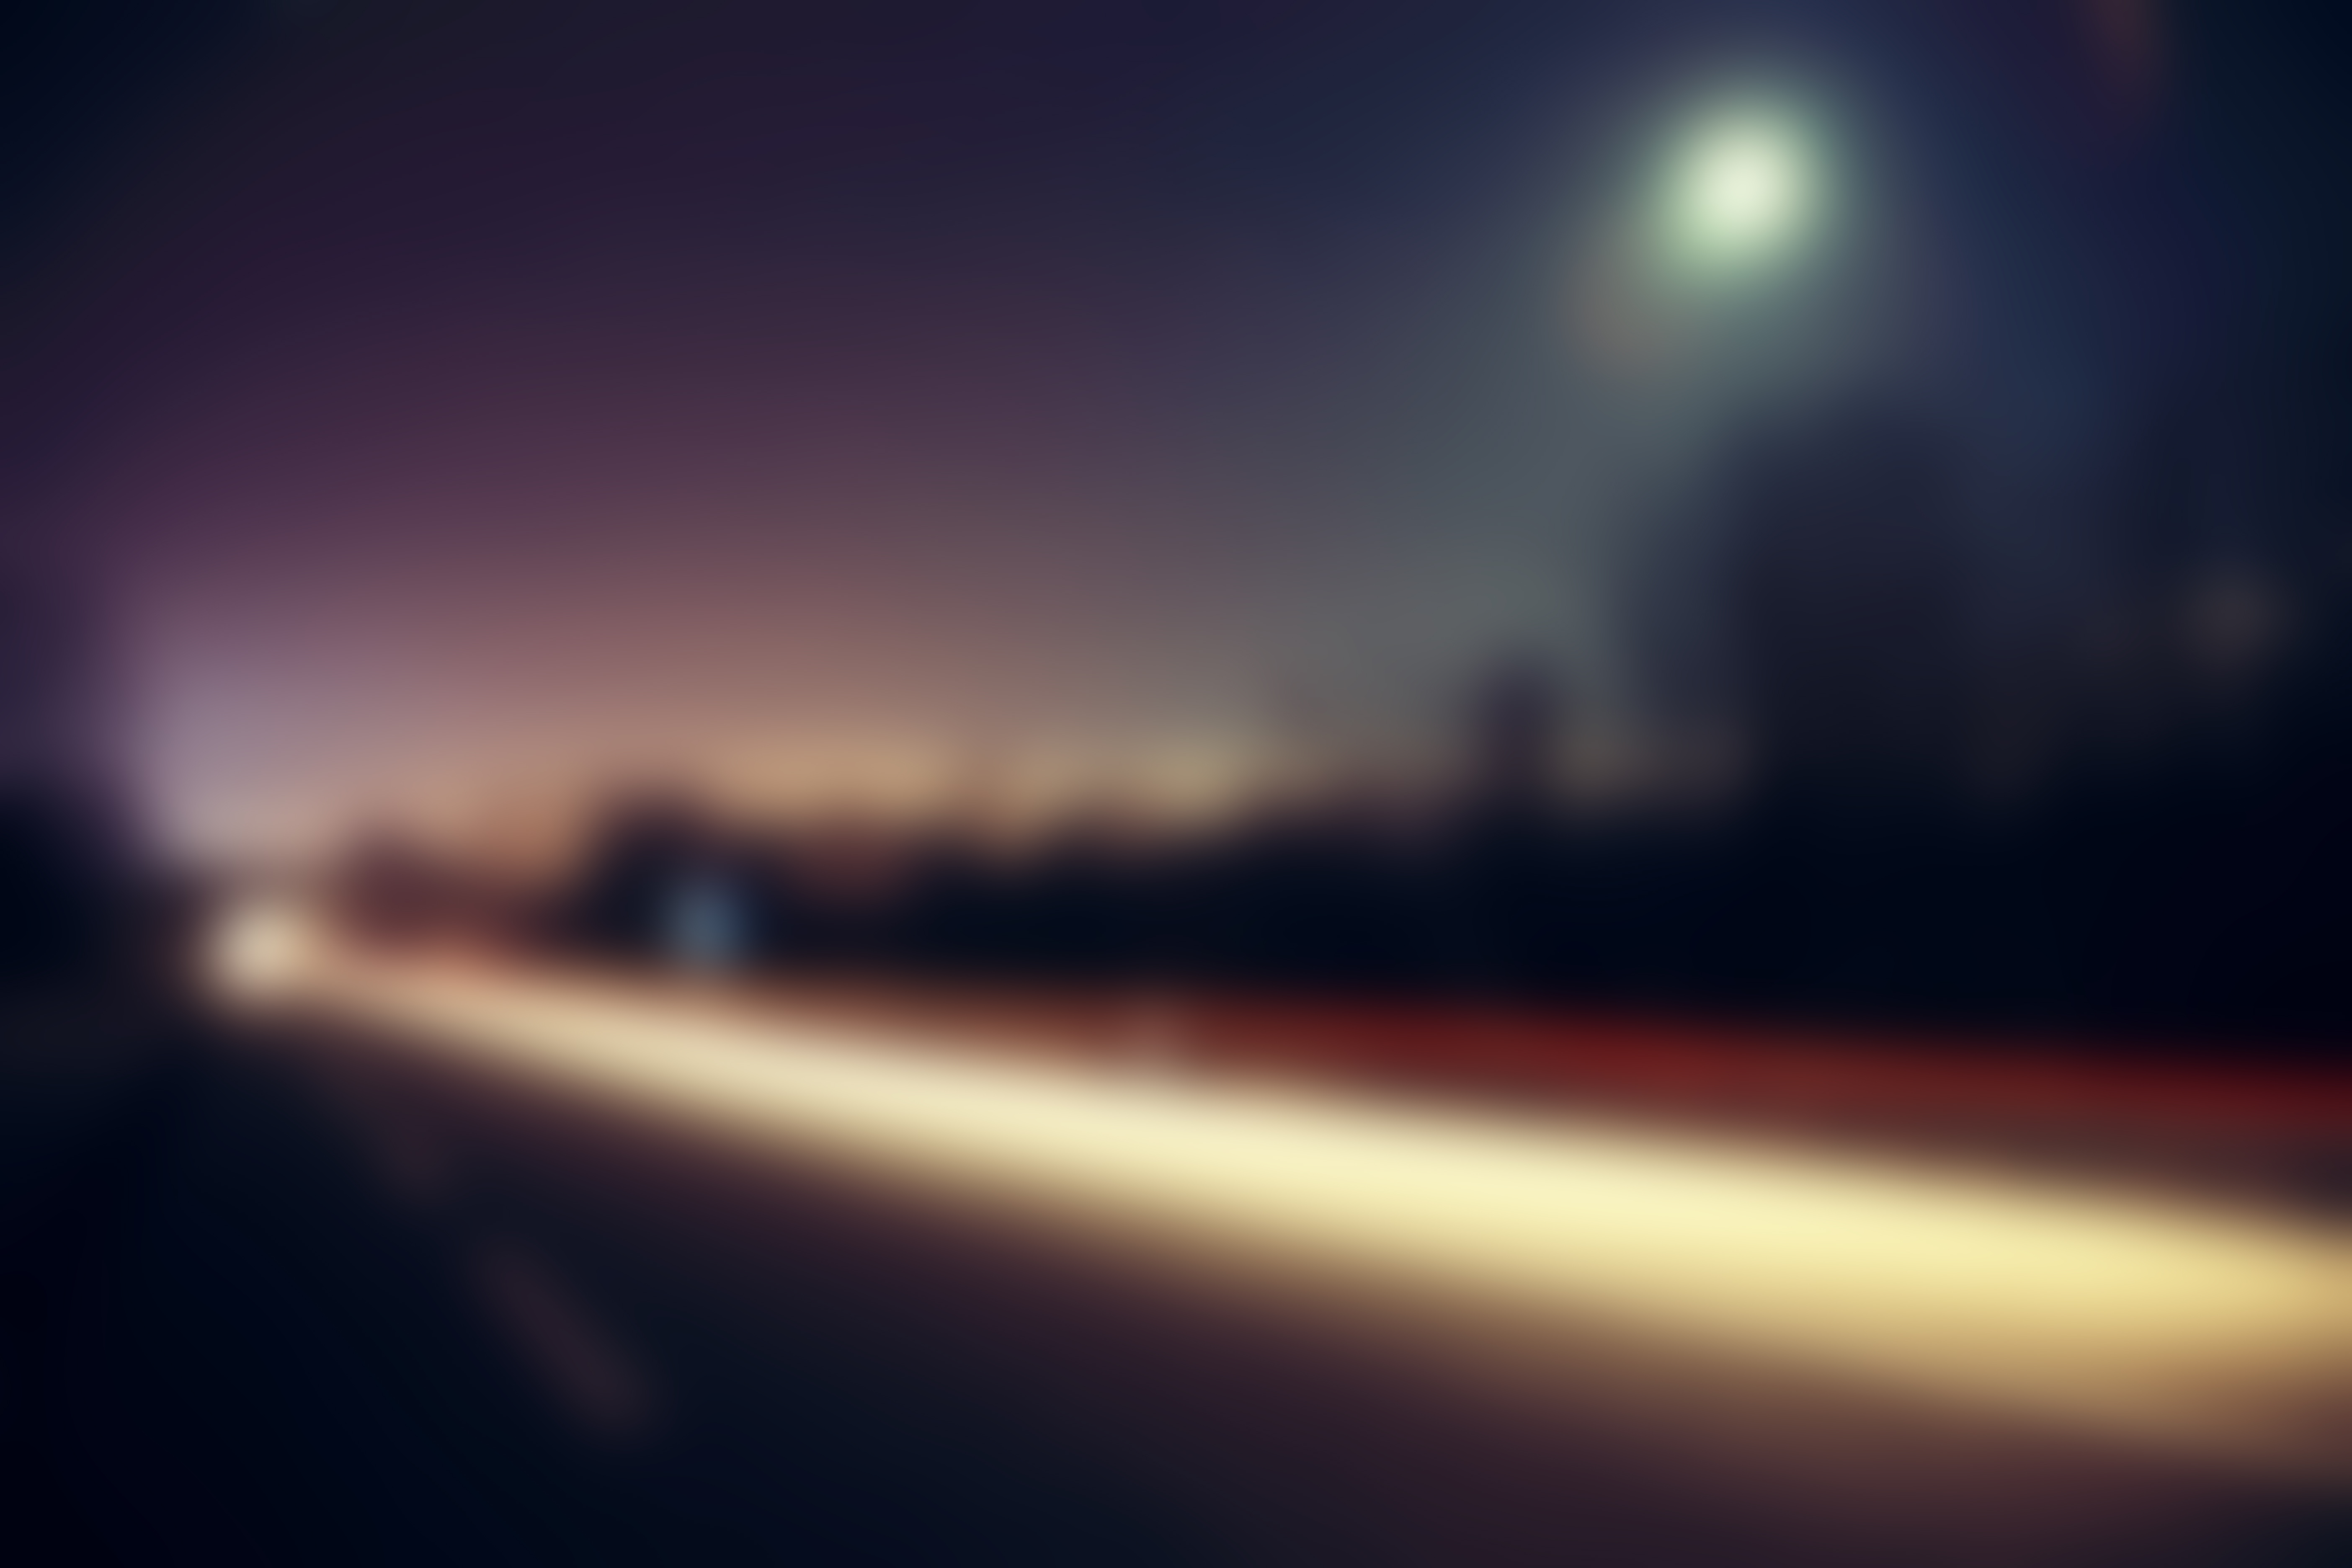
horizon, light, blur, cloud, sky, sunrise, road, street, night, sunlight, morning, highway, dawn, atmosphere, dusk, evening, reflection, darkness, blurred, moonlight, lens flare, background, astronomical object, atmosphere of earth